Punched card

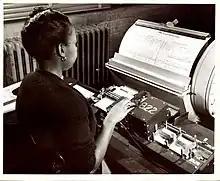
Clerk creating punch cards containing data from the 1950 United States census.

Both IBM and Remington Rand tied punched card purchases to machine leases, a violation of the US 1914 Clayton Antitrust Act. In 1932, the US government took both to court on this issue. Remington Rand settled quickly. IBM viewed its business as providing a service and that the cards were part of the machine. IBM fought all the way to the Supreme Court and lost in 1936; the court ruled that IBM could only set card specifications.